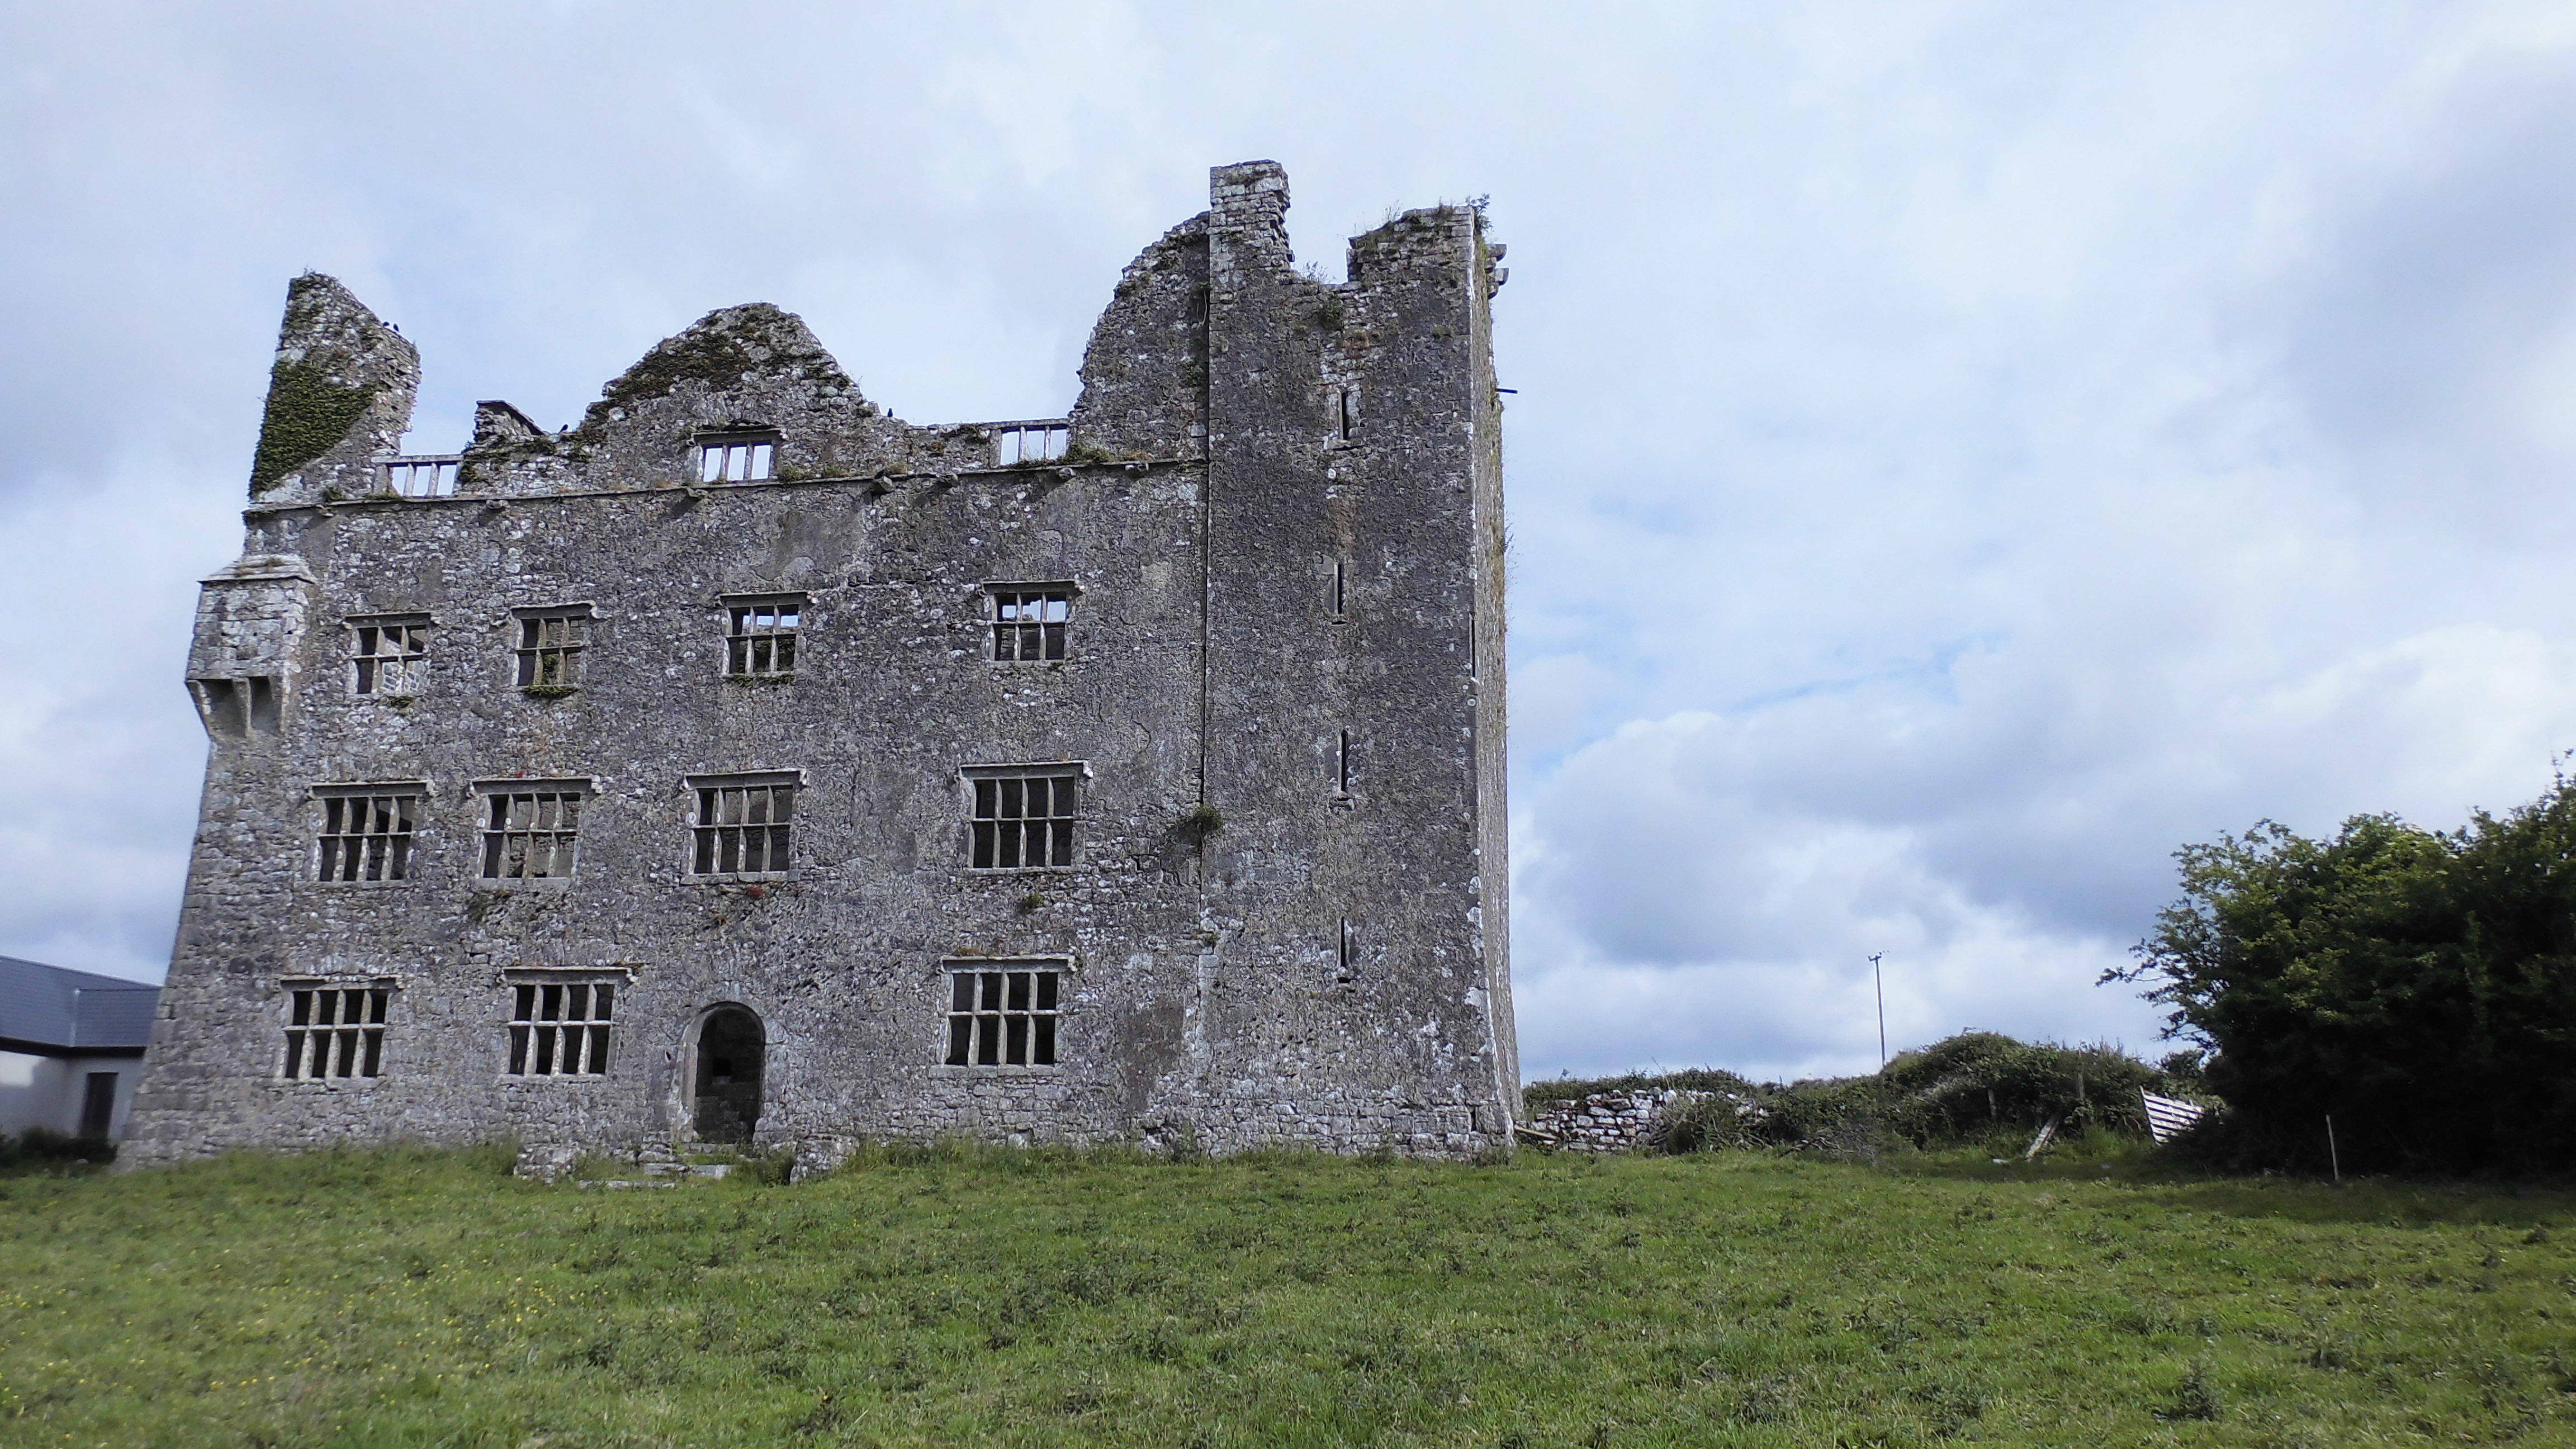
tree, grass, cloud, sky, building, chateau, castle, fortification, highland, medieval architecture, ruins, history, estate, middle ages, tours, stately home, archaeological site, historic site, ancient history, national trust for places of historic interest or natural beauty